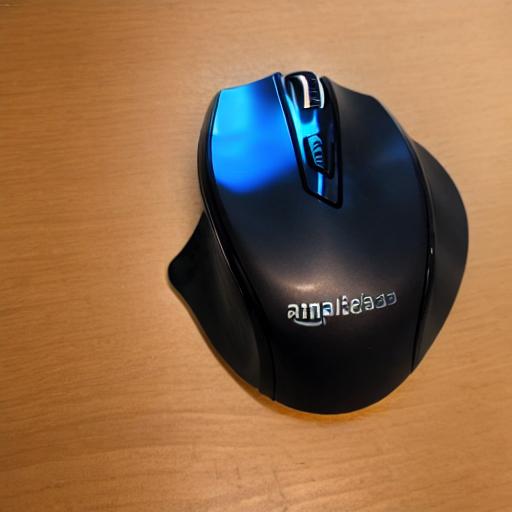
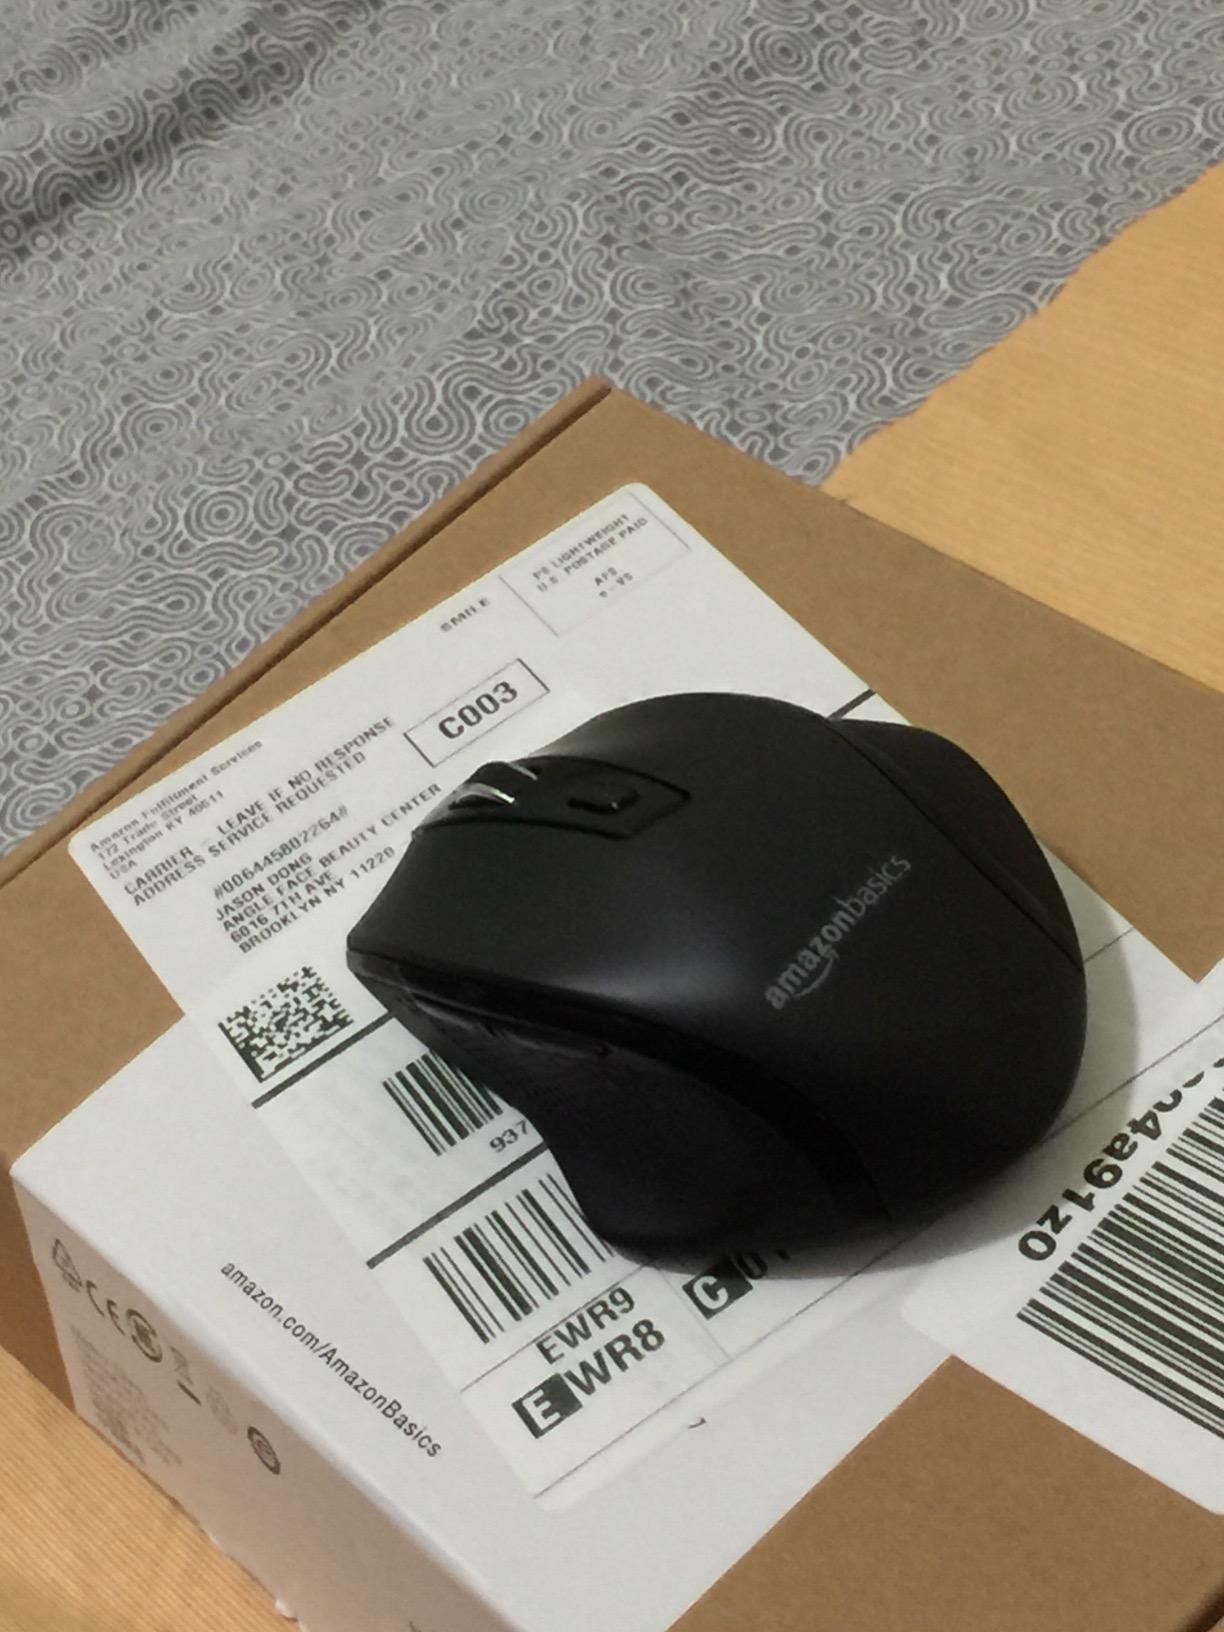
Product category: mouse
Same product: no